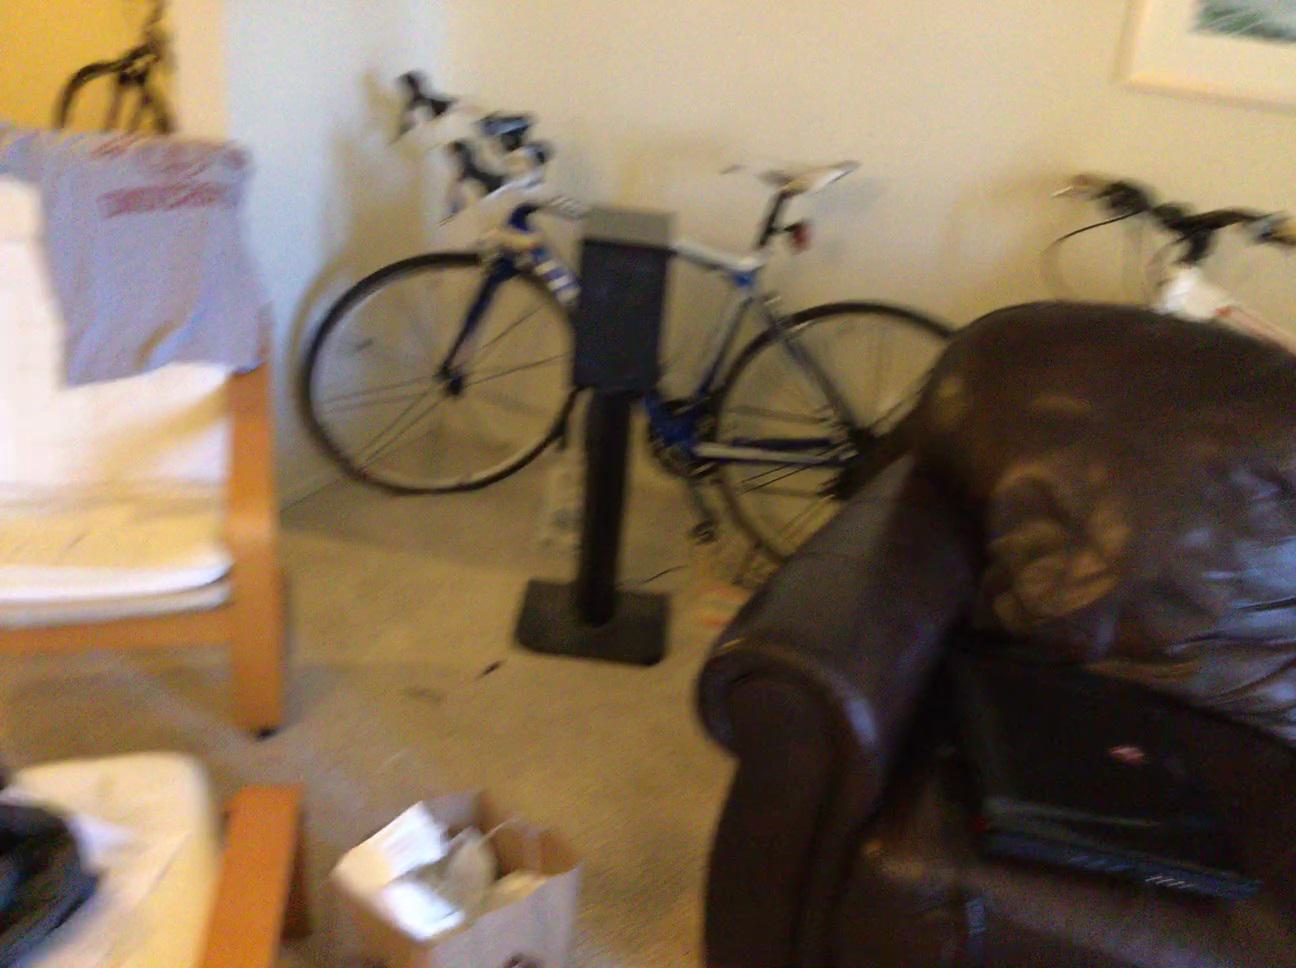
Question: Is the picture below the ottoman from the second object's perspective? Final answer should be yes or no.
Answer: No